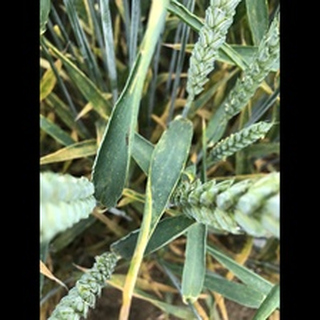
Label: wheat_brown_rust